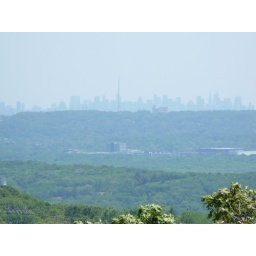
top of green trail bear right near the stone ruins. Turkey Mountain, NJ